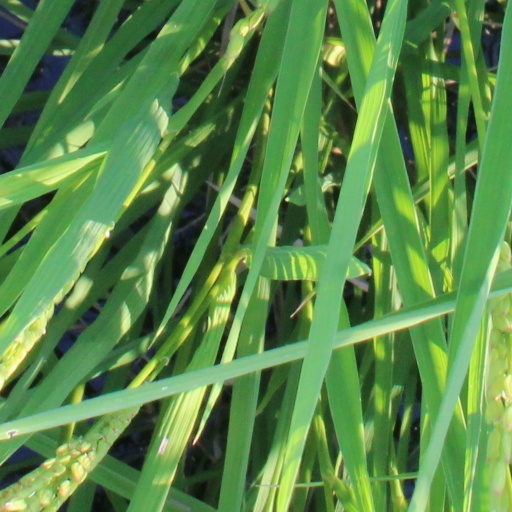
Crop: rice